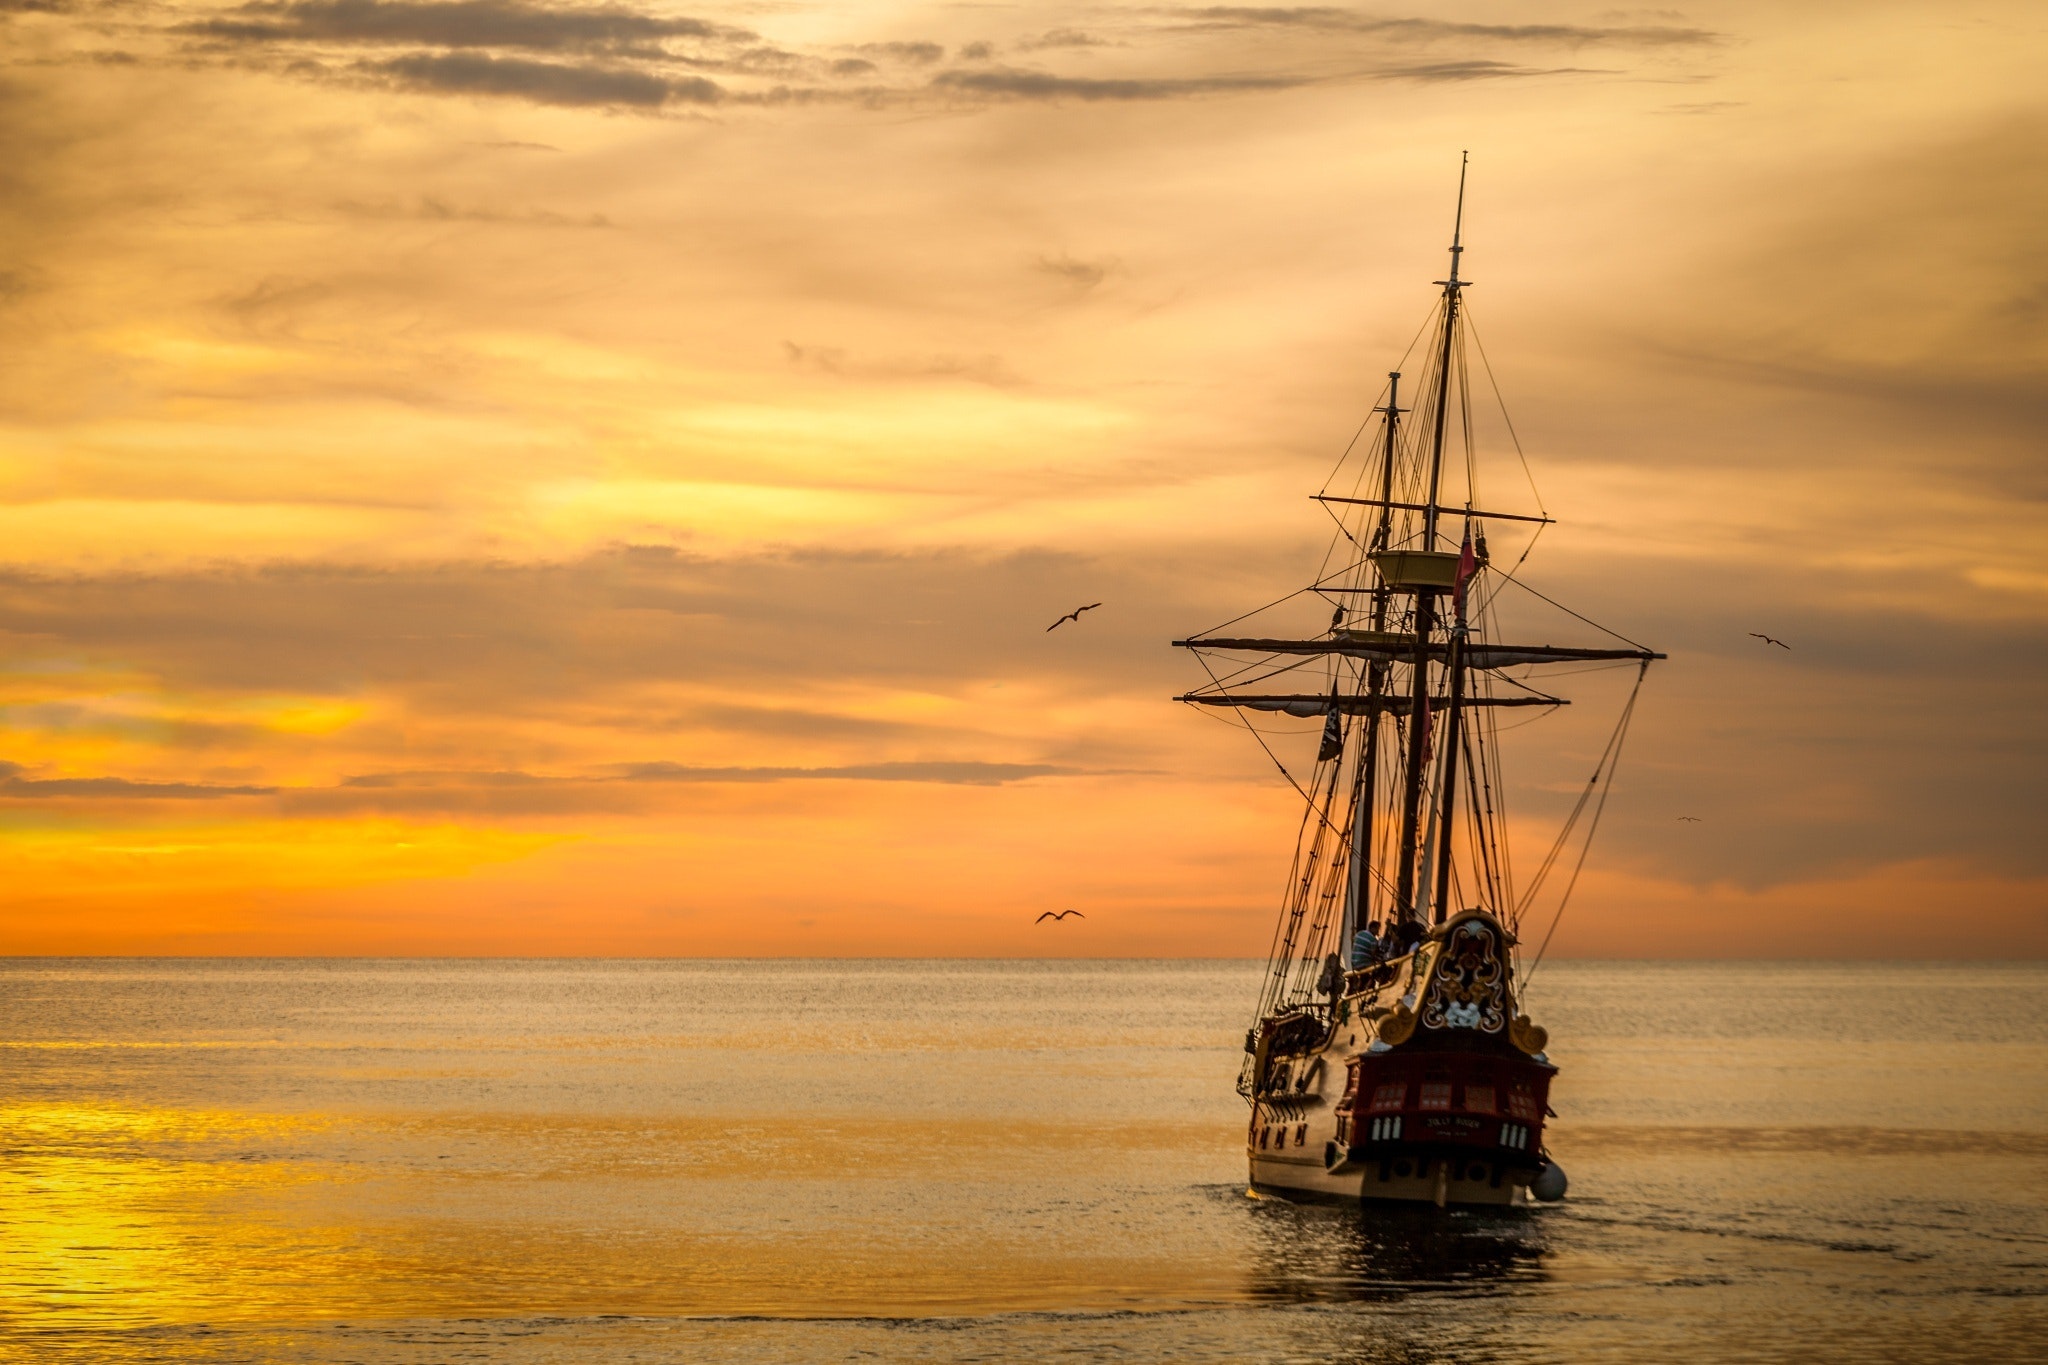
Vehicle type: Ships